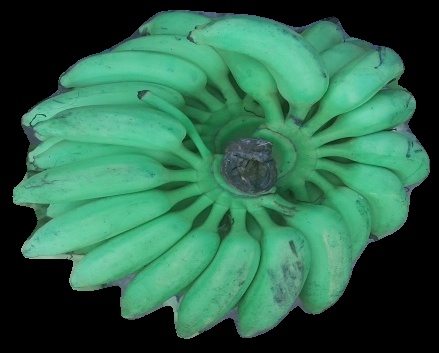
Variety: elakki-bale
Grade: grade2